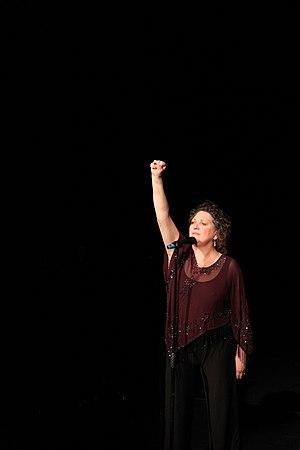
Amanda Strydom, née le 23 juillet 1956 à Port Elizabeth en Afrique du Sud, est une chanteuse et auteure de chansons. Bien qu'elle soit surtout connue pour son chant, Strydom a également été active en tant que dramaturge et actrice, notamment dans le domaine du cabaret et aussi à la télévision.